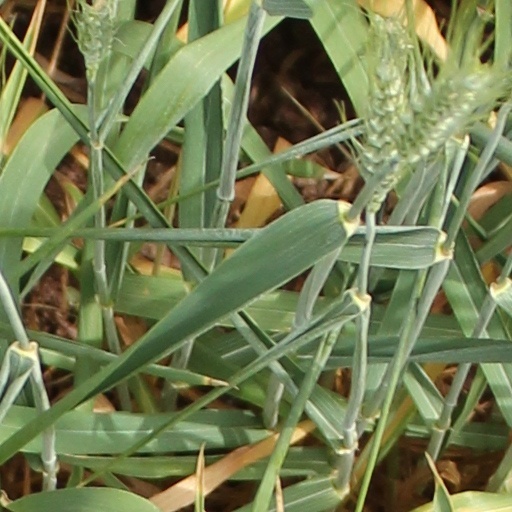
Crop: wheat